George Abbot (bishop)

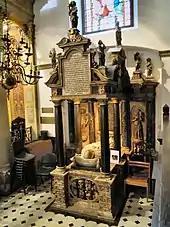

On 4 March 1611, Abbot was raised to the position of Archbishop of Canterbury by King James I. As archbishop, he defended the apostolic succession of Anglican bishops and the validity of the church's priesthood in 1614. In consequence of the Nag's Head Fable, the archbishop invited certain Roman Catholics to inspect the register in the presence of six of his episcopal colleagues, the details of which inspection were preserved. It was agreed by all parties that: